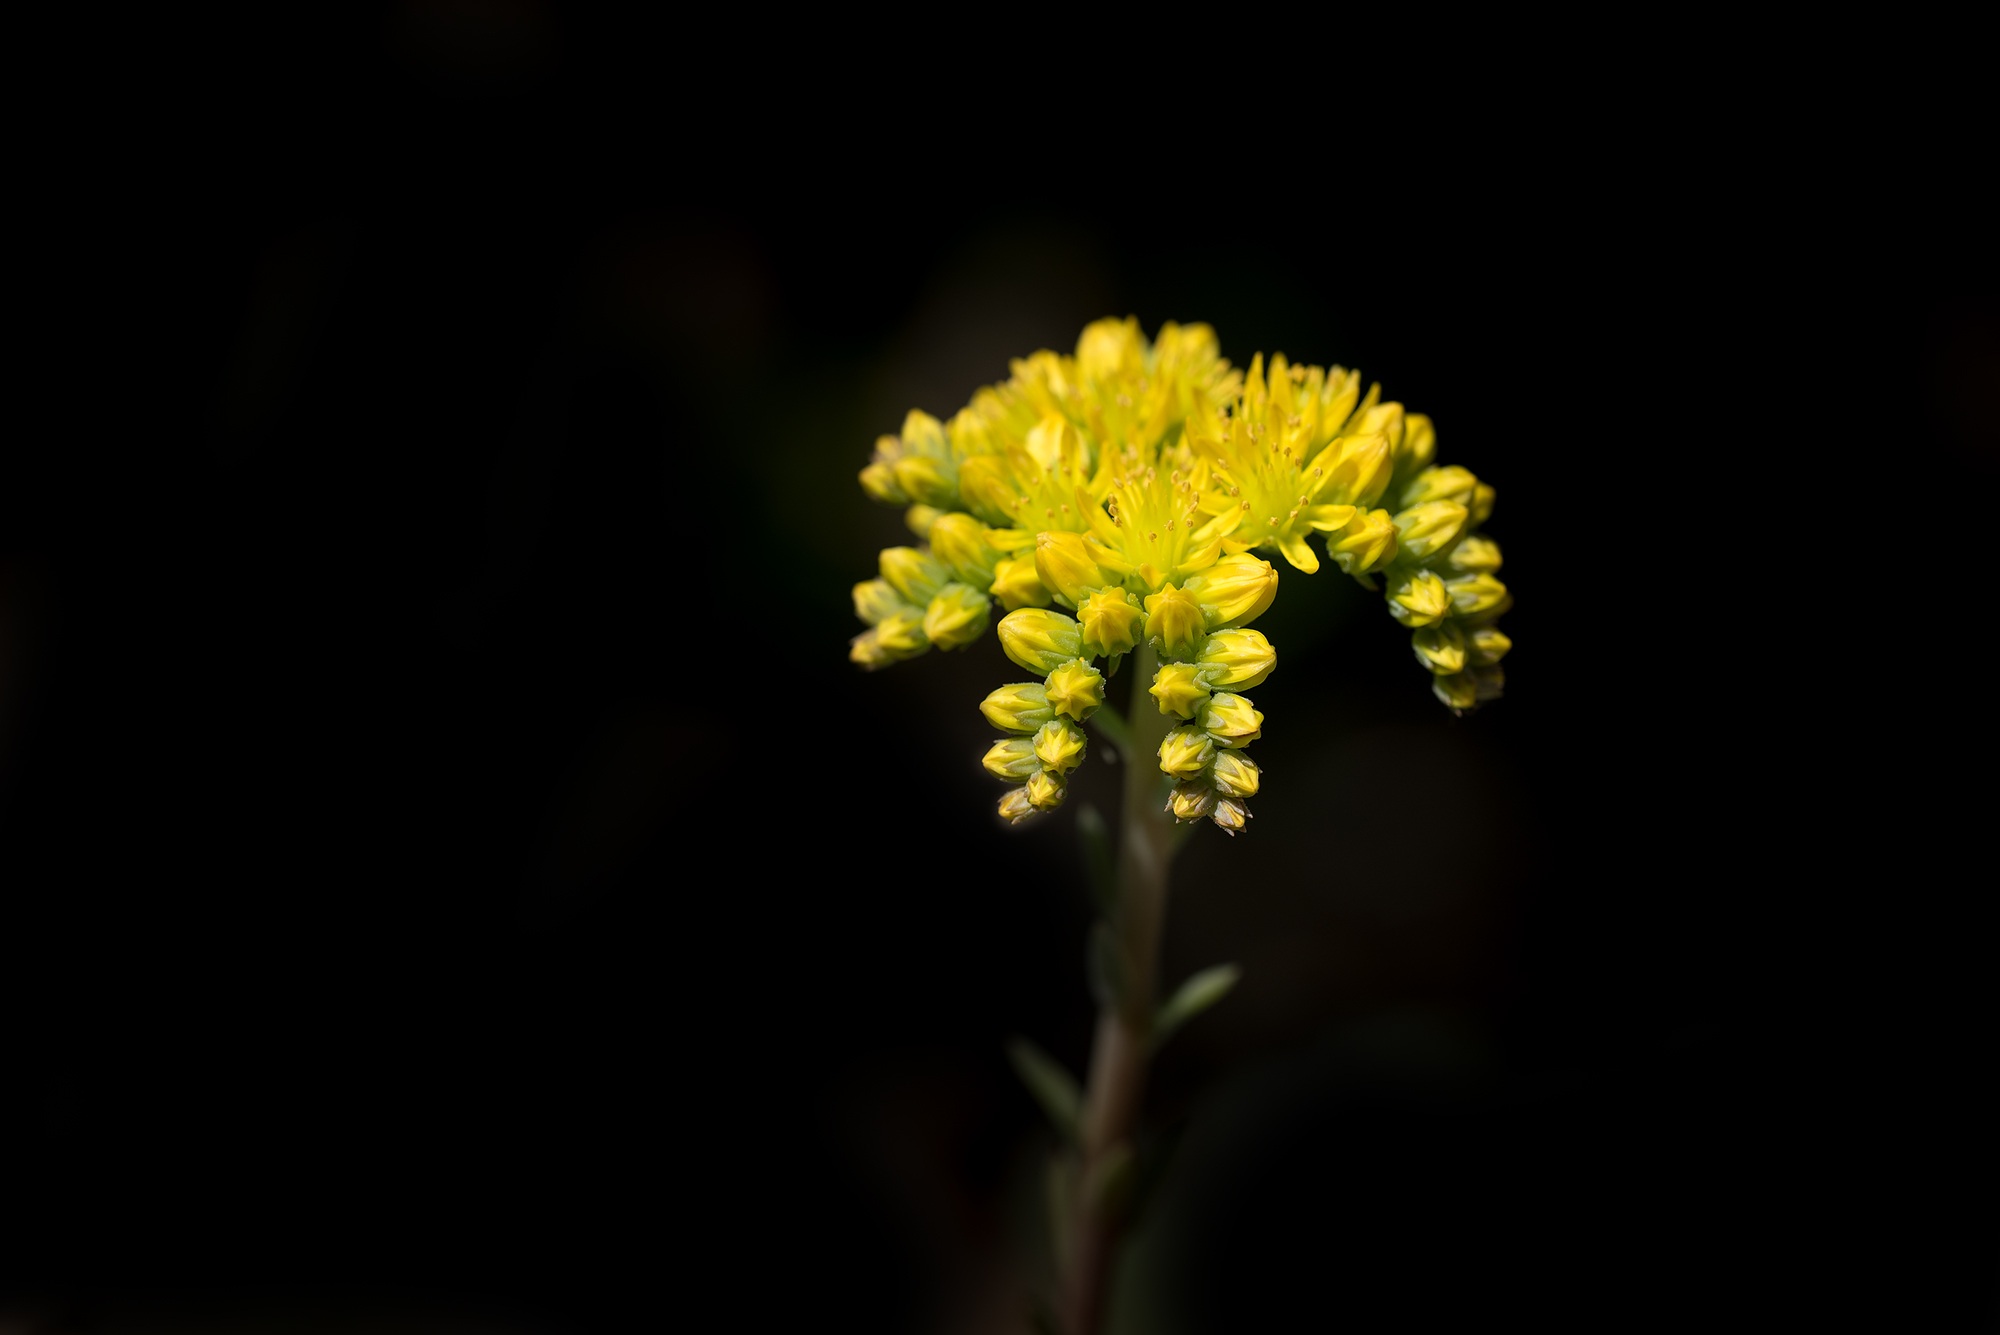
nature, blossom, plant, photography, sunlight, leaf, flower, petal, bloom, summer, pollen, green, yellow, garden, close, flora, yellow flower, wildflower, macro photography, in the garden, ground cover, flowering plant, stone garden, flowers photography, fat hens, travel madam, rock stonecrop, sedum reflexum, plant stem, land plant